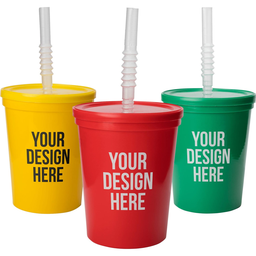
Label: plastic